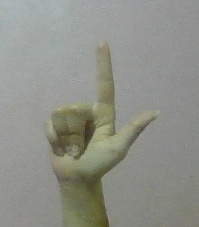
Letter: laam